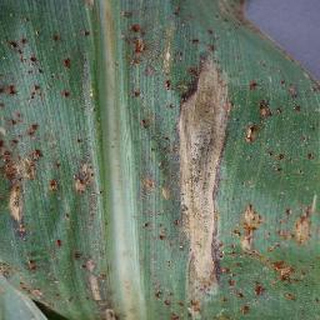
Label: corn_northern_leaf_blight